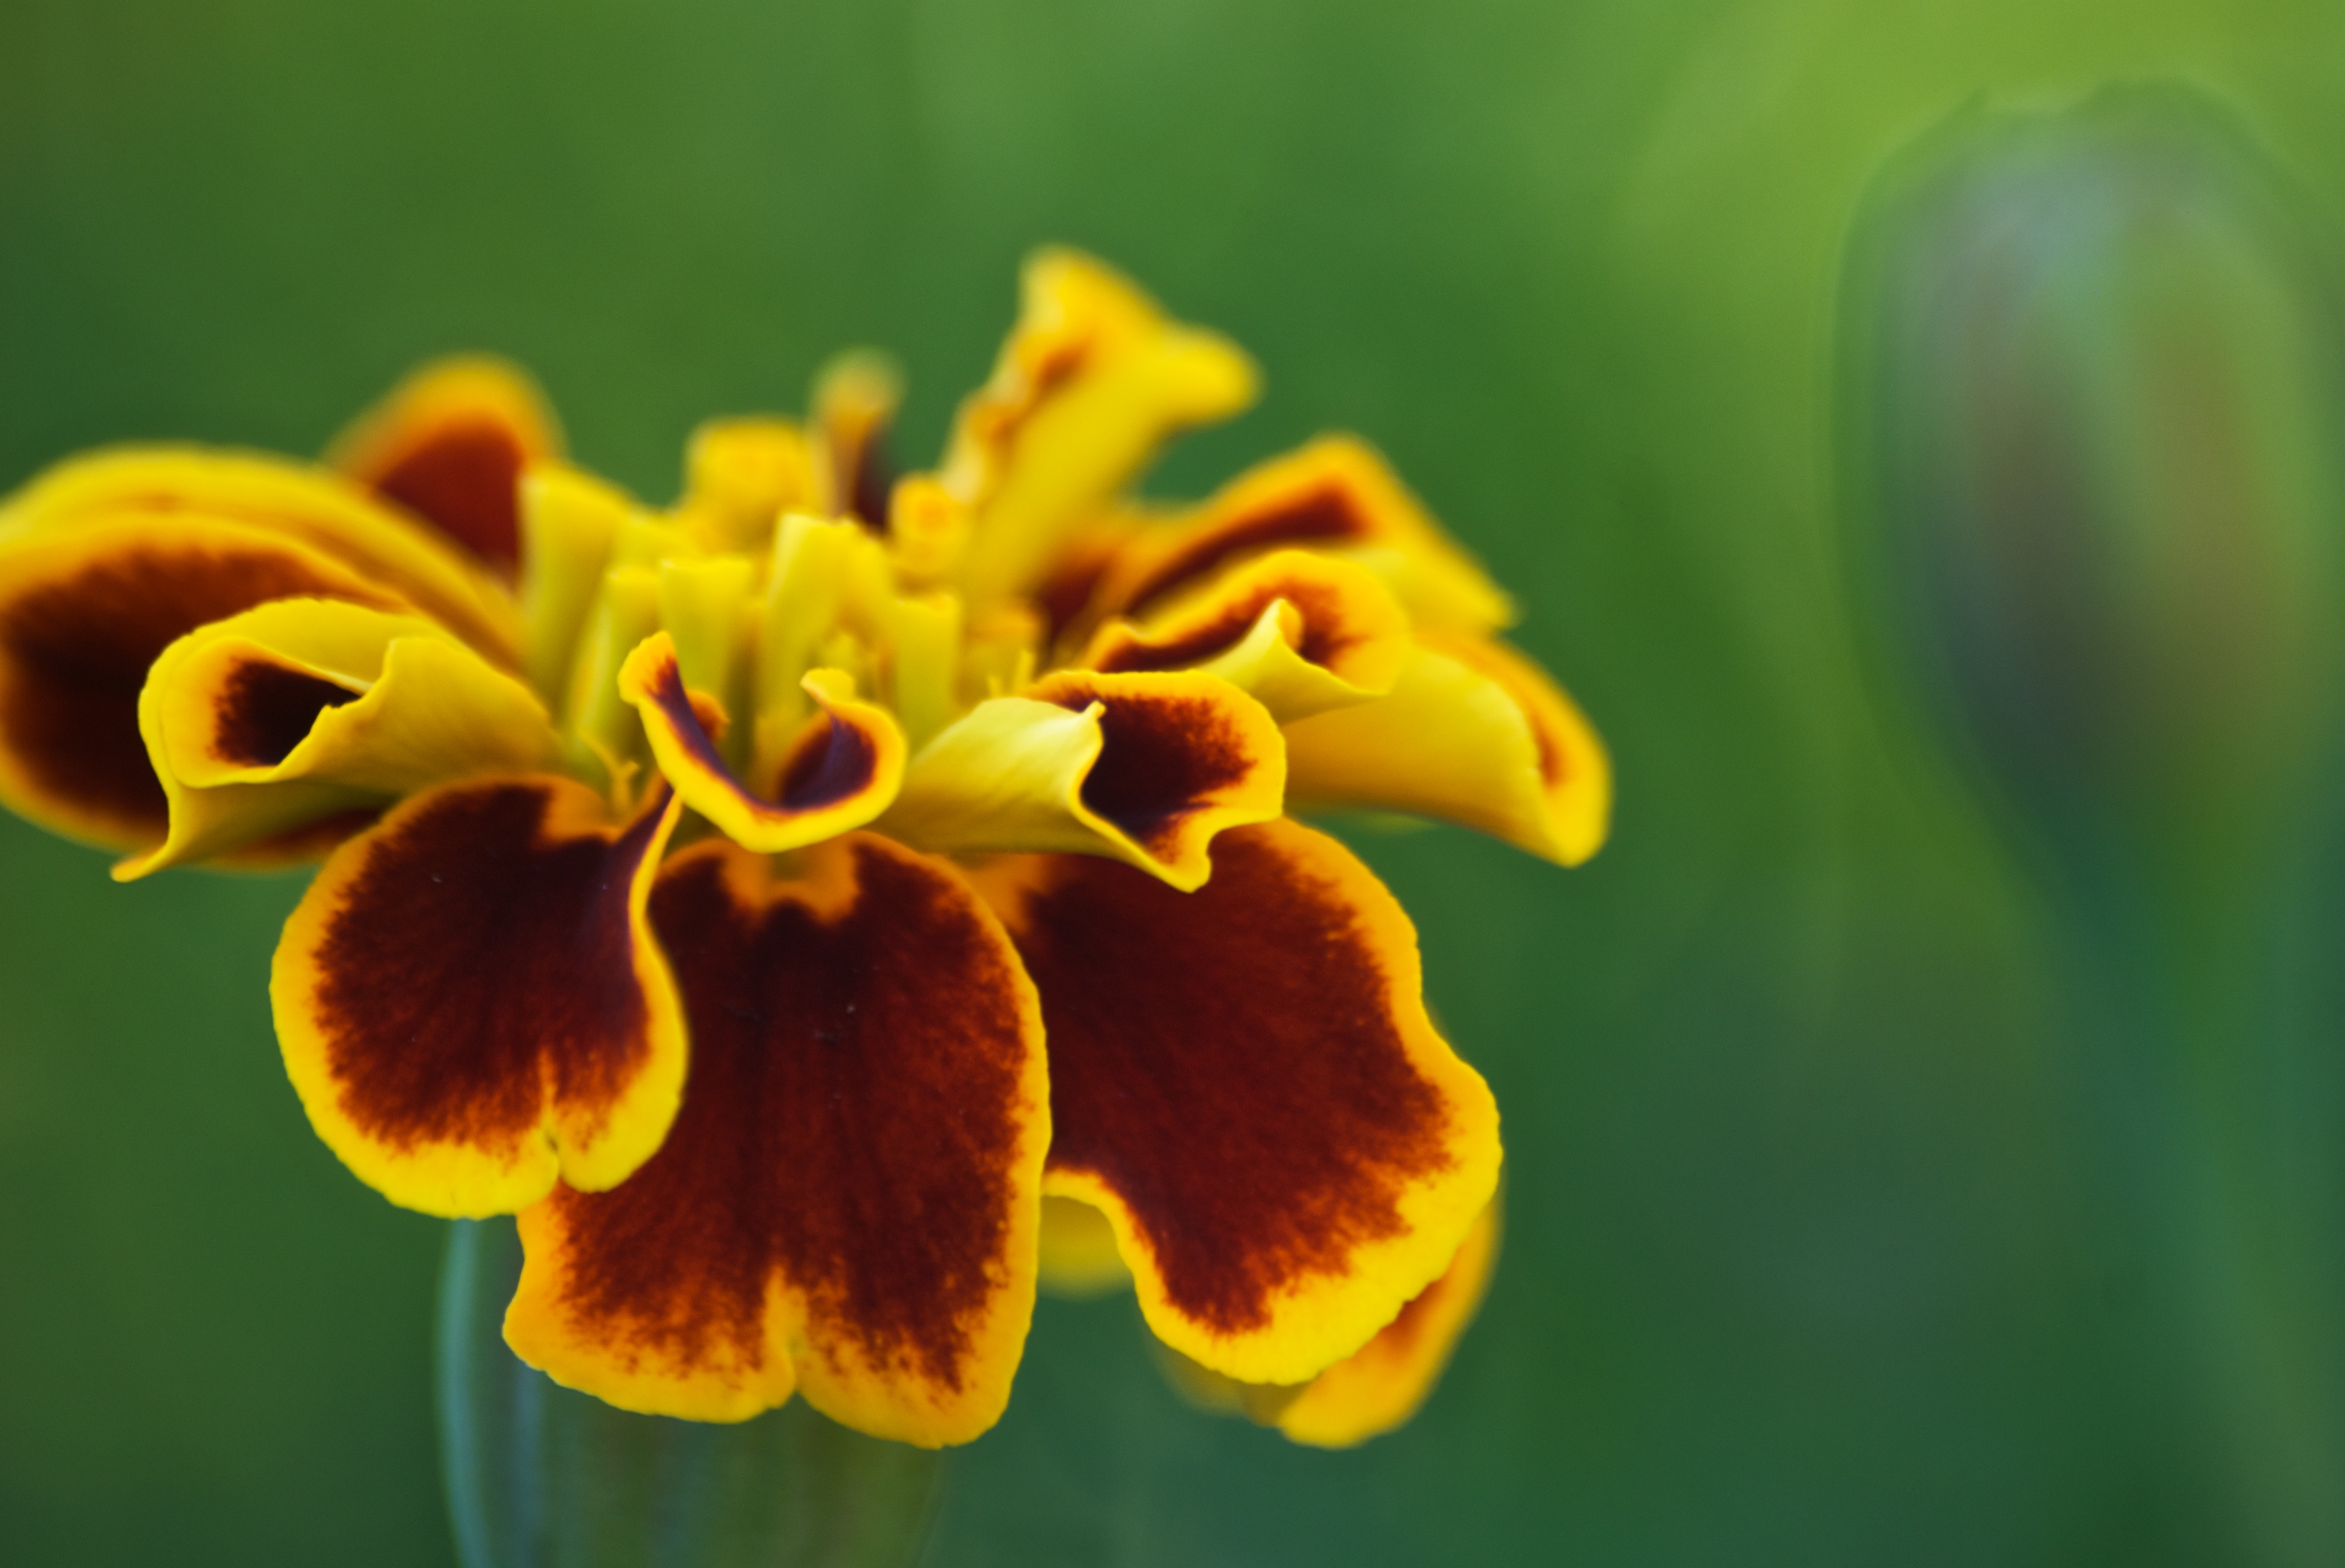
nature, blossom, plant, photography, flower, petal, pollen, green, color, macro, holiday, botany, yellow, flora, wildflower, close up, eye, turkey, sony, sigma, side, dof, 2009, 70300mm, marigold, flowery, a100, tagetespatula, twoyearsonflickr, macro photography, flowering plant, plant stem, land plant